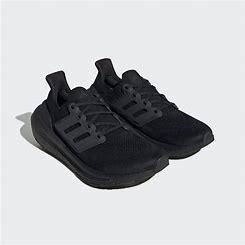
Brand: Adidas
Model: Ultraboost Light Lauf